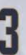
Number: 3